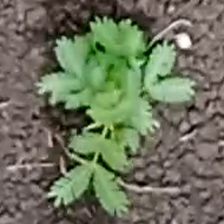
Weed species: Dwarf_cassia_(Chamaecrista pumila)